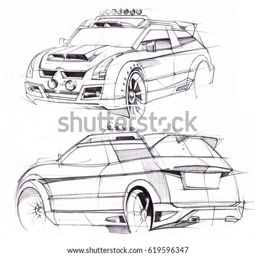
sketch by hand of a vehicle with increased terrain .